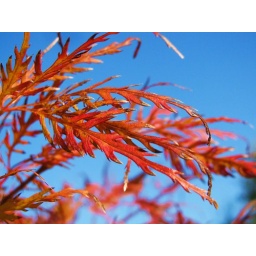
Ruggine contro il cielo***Rust against the blue sky